1996 Tour de France

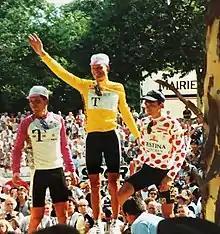
The first three in the General classification: from left: Jan Ullrich, Bjarne Riis and Richard Virenque

During stage sixteen Riis made a number of false attacks, even falling back and feigning exhaustion to get a look at Indurain, Rominger, Luttenberger, Virenque, Dufaux, Leblanc and Olano to read their faces before finally launching an attack on the Hautacam. He put close to a minute into most of the elite riders and beyond that into everybody else effectively winning the Tour and putting it beyond doubt that Indurain would not win his sixth tour.